Olympic symbols

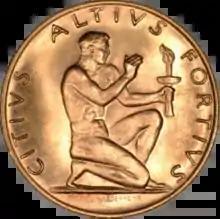
The motto on a 1948 Summer Olympics medal

The original Olympic motto is the hendiatris "" which is Latin for "Faster, Higher, Stronger". The motto was proposed by Pierre de Coubertin upon the creation of the IOC. Coubertin borrowed it from his friend Henri Didon, a Dominican priest who was an athletics enthusiast. Coubertin said that "these three words represent a programme of moral beauty. The aesthetics of sport are intangible". The motto was introduced at the 1924 Summer Olympics in Paris. Coubertin's Olympic ideals are expressed in the Olympic creed: